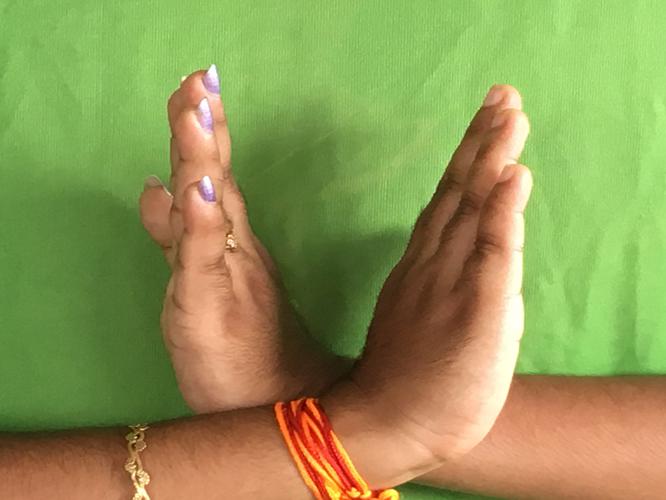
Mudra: Swastikam
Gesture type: double_hand